Londres 38

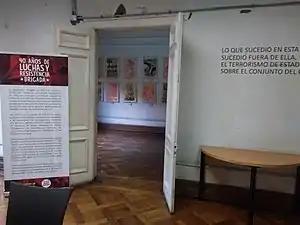
The Londres 38 property operating as a museum.

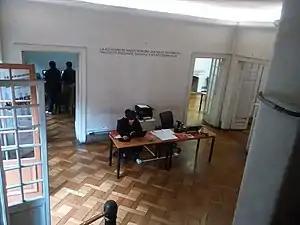
Londres 38's reception room.

A significant number of individuals were held captive within these premises. By the end of 1974, when the facilities at José Domingo Cañas and Villa Grimaldi became operational, this site was shut down, and its prisoners were dispersed among other secretive detention centers. It is estimated that approximately 1,100 people passed through this establishment, and within its confines, 81 men and 13 women were executed, including two pregnant women. The majority of these individuals were young; 80 of them had not yet reached 30 years of age, with 38 being under 25 years old and 12 being minors under 20 years of age. Regarding their political affiliations, 64 were affiliated with the MIR, 17 with the PC, 7 with the PS, and 6 had no recognized political affiliation. Out of these 94 detainees who were either disappeared or executed at Londres 38, 47 are included in the list of the 119 individuals associated with Operation Colombo.